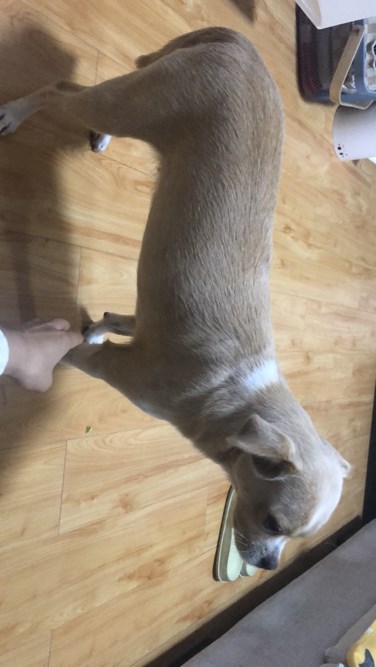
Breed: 3336-n000121-chinese_rural_dog